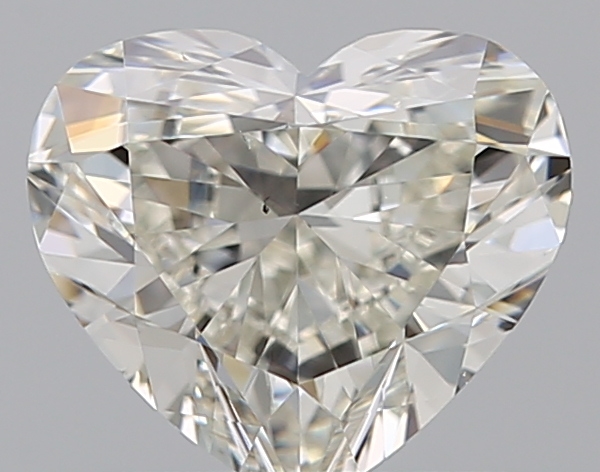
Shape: heart
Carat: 0.7
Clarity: VS2
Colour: J
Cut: VG
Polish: EX
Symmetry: VG
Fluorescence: N
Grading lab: GIA
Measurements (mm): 5.44 x 6.21 x 3.3